Clock Tower II: The Struggle Within

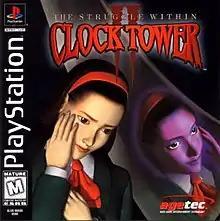
North American cover art

Clock Tower II: The Struggle Within, known in Japan as is a horror-themed adventure game developed by Human Entertainment and released for the PlayStation in 1998. It is the third game in the "Clock Tower" series. The story follows 17-year-old Alyssa Hale who occasionally is possessed by an alter ego named Mr. Bates. The player must guide Alyssa through various environments, altering between her normal and twisted personality, to uncover the secrets of her and her family's past.